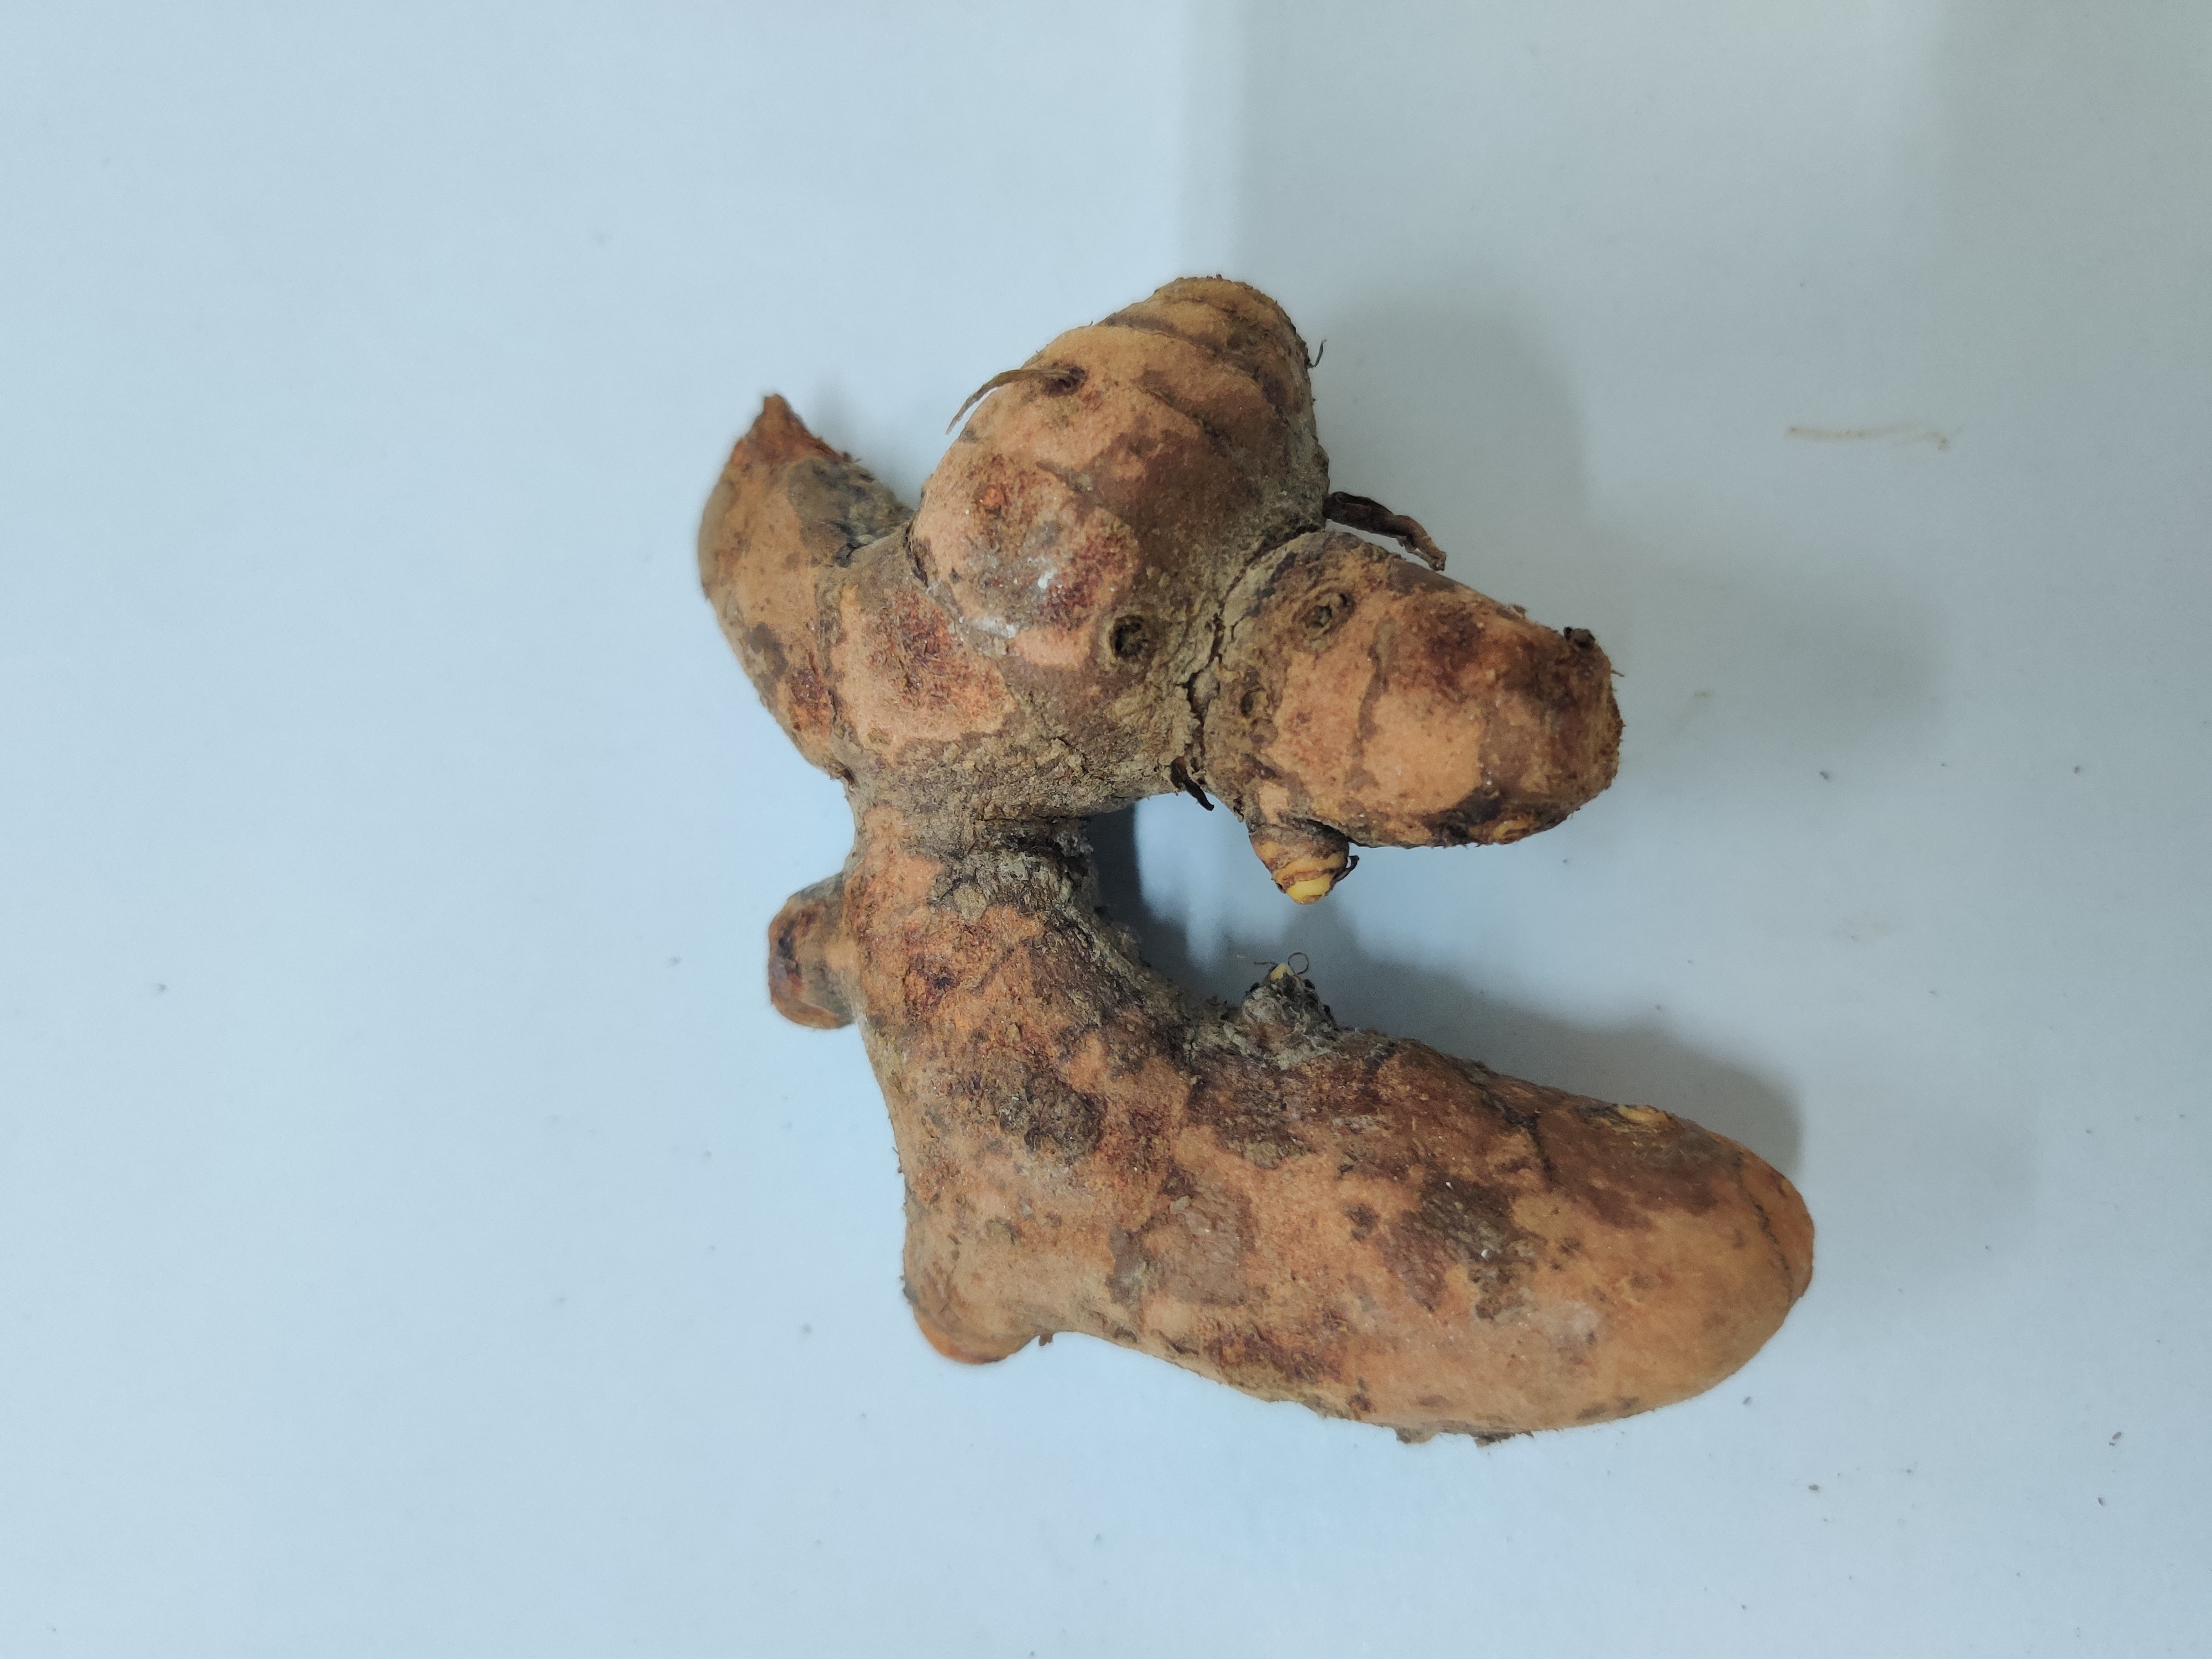
Crop: Turmeric
Condition: Severely Damaged